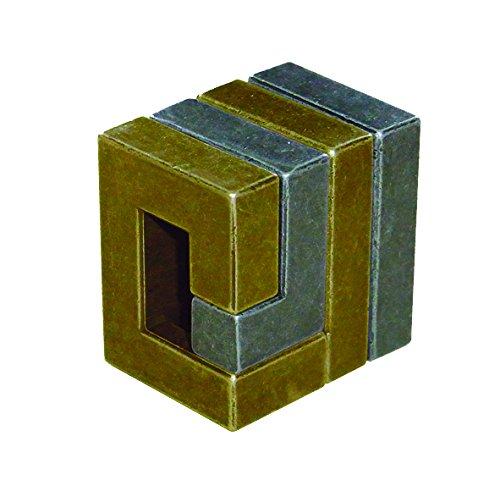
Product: COIL Hanayama Cast Metal Brain Teaser Puzzle (Level 3)
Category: Toys & Games | Puzzles | Brain Teasers | Assembly & Disentanglement Puzzles
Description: Hanayama's Coil Puzzle is an intricate brain teaser from our master puzzle inventors.
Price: $11.68
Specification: ProductDimensions:5x1.5x1.5inches|ItemWeight:5.6ounces|ShippingWeight:6.4ounces(Viewshippingratesandpolicies)|DomesticShipping:ItemcanbeshippedwithinU.S.|InternationalShipping:ThisitemcanbeshippedtoselectcountriesoutsideoftheU.S.LearnMore|ASIN:B00D9J7EFI|Itemmodelnumber:30831|Manufacturerrecommendedage:12-15years